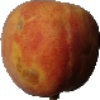
Label: Peach 1